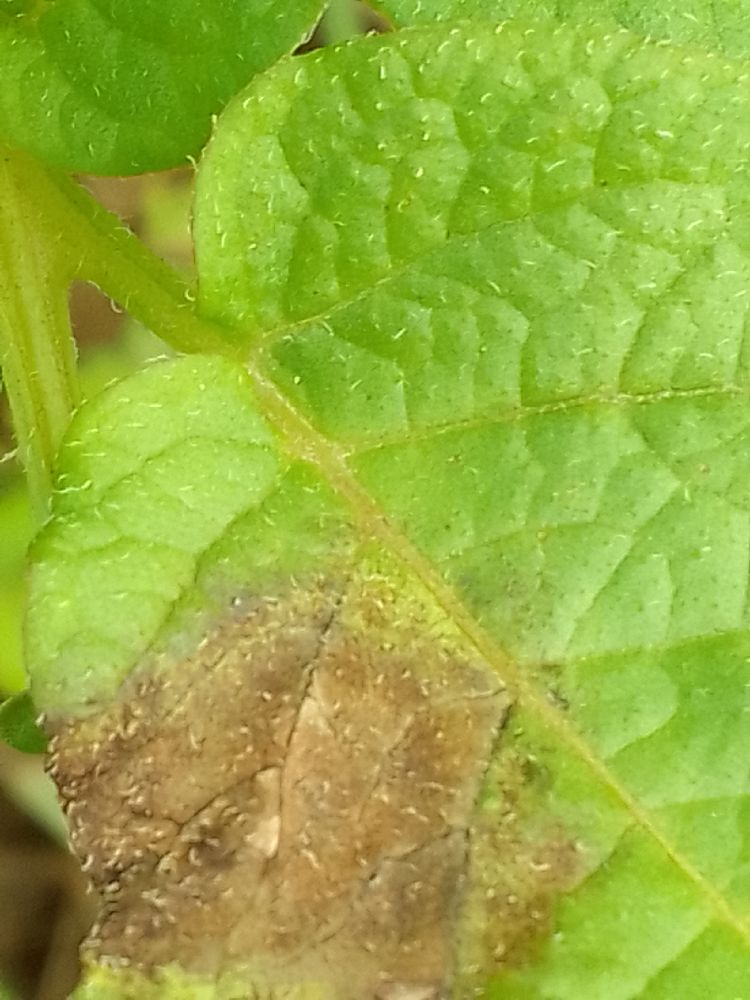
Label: Late blight